Le petit duc

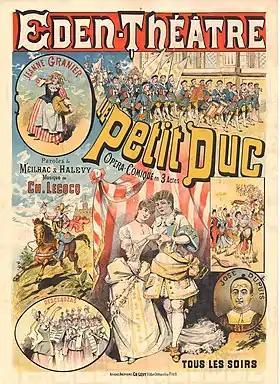
Poster for 1888 revival at the Théâtre Eden

Le petit duc ("The little duke") is an opéra comique in three acts by Charles Lecocq. The French libretto was by Henri Meilhac and Ludovic Halévy.